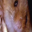
Label: mouse